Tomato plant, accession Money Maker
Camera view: tilt-top (135 deg); turntable rotation: 0 degrees
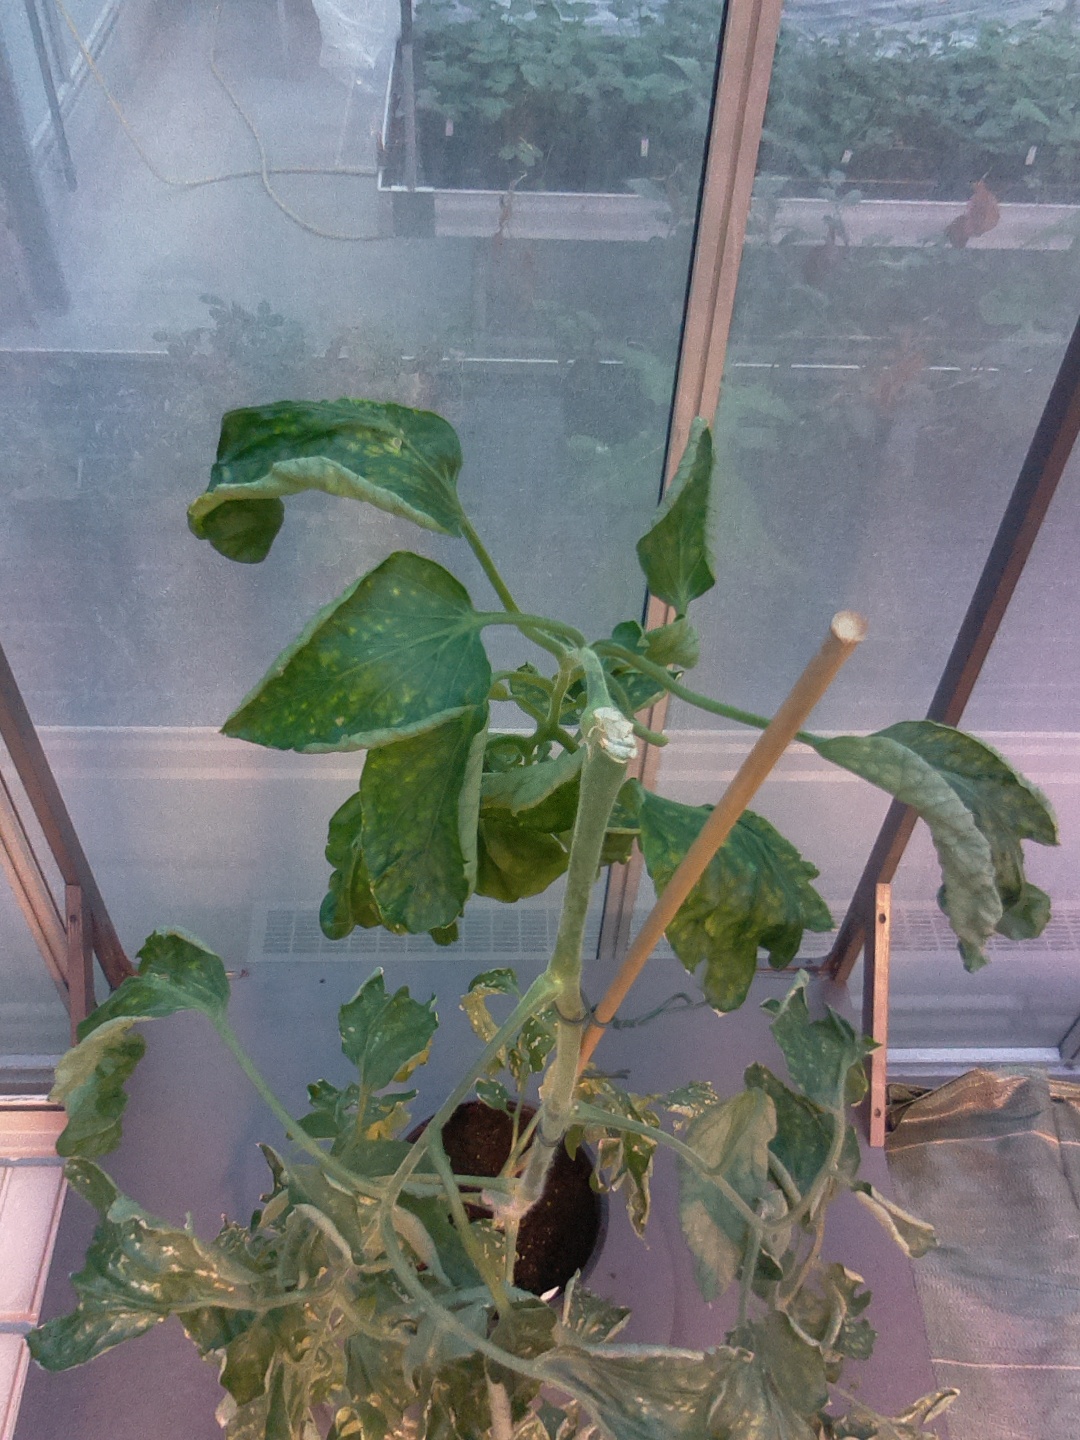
BBCH growth stage 52: 2 inflorescences visible